Popeye the Sailor (TV series)

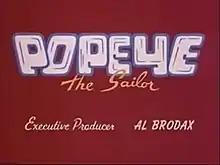

Popeye the Sailor is an American animated television series produced for King Features Syndicate TV starring Popeye that was released between 1960 and 1963 with 220 episodes produced. The episodes were produced by multiple animation studios and aired in broadcast syndication until the 1990s.